Seven Bungalows

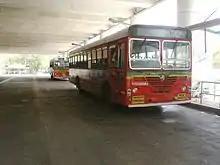
Seven Bungalows Bus Station

The Brihanmumbai Electricity Supply and Transport Undertaking (BEST) operates a bus station at Seven Bungalows. Bus services connect the area with places like Andheri railway station, and Bhayandar railway station.